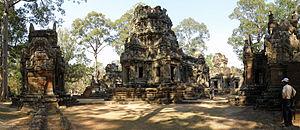
Thommanon forme avec Chau Say Tévoda une paire de joyaux du début du 12ème siècle - Angkor - Cambodge